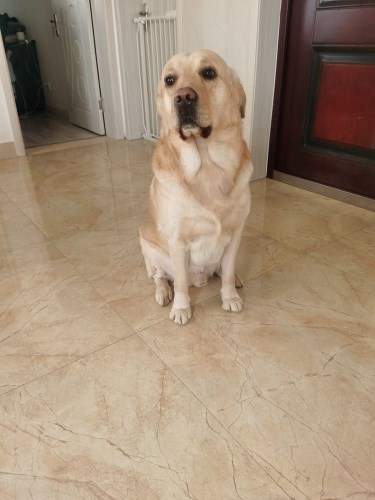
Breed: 3580-n000122-Labrador_retriever